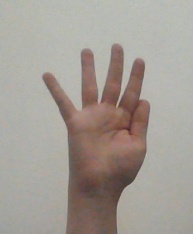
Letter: sheen